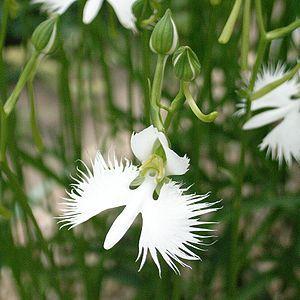
Habenaria est un genre d'orchidées terrestres comptant environ 600 espèces.
Hanakotoba est la forme japonaise du langage des fleurs qui permet d'exprimer symboliquement les émotions.